Potsdam Agreement

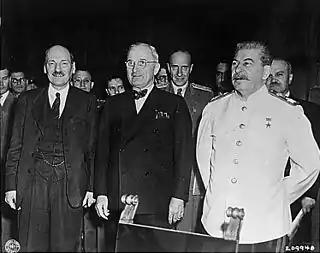
The "Big Three": Attlee, Truman, Stalin

The Potsdam Agreement was the agreement among three of the Allies of World War II: the United Kingdom, the United States, and the Soviet Union after the war ended in Europe that was signed on 1 August 1945 and published the following day. A product of the Potsdam Conference, it concerned the military occupation and reconstruction of Germany, its border, and the entire European Theatre of War territory. It also addressed Germany's demilitarisation, reparations, the prosecution of war criminals and the mass expulsion of ethnic Germans from various parts of Europe. France was not invited to the conference but formally remained one of the powers occupying Germany.